U.S. Route 395 in California

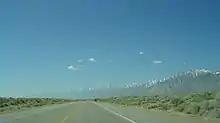
US 395 between Big Pine and Independence

On May 20, 1880, the Carson and Colorado Railway was formed, with the intent of extending a rail line from the existing Virginia and Truckee Railroad at Mound House, Nevada through the Owens Valley towards the Colorado River. Though the rail line was never finished, it did bring economic development to the valley. The railroad was never completed past Keeler on the shores of Owens Lake. This line was acquired by the Southern Pacific Railroad in 1900. There were plans to connect this narrow gauge line with SP's standard gauge lines in the area, however these plans never materialized and the narrow gauge line was scrapped in 1959.